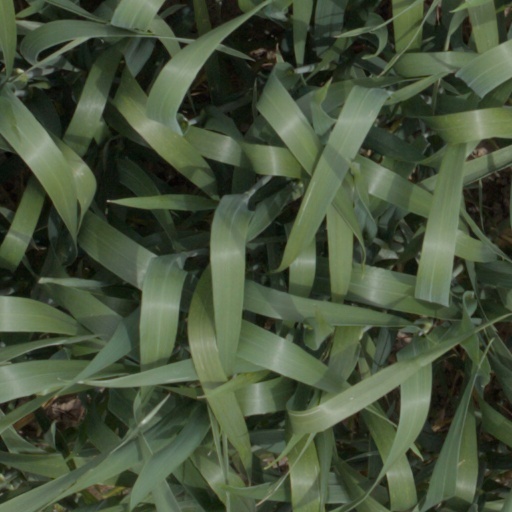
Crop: wheat